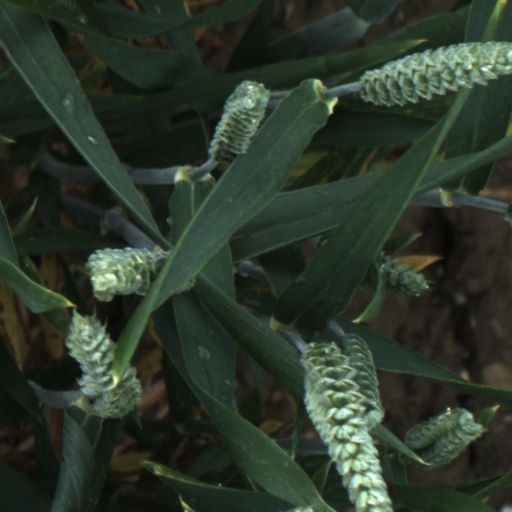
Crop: wheat